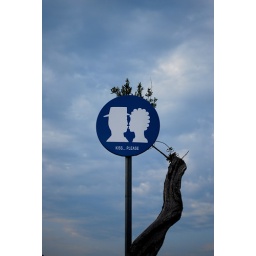
A nice sign I saw in sirimione by lake garda Italy.